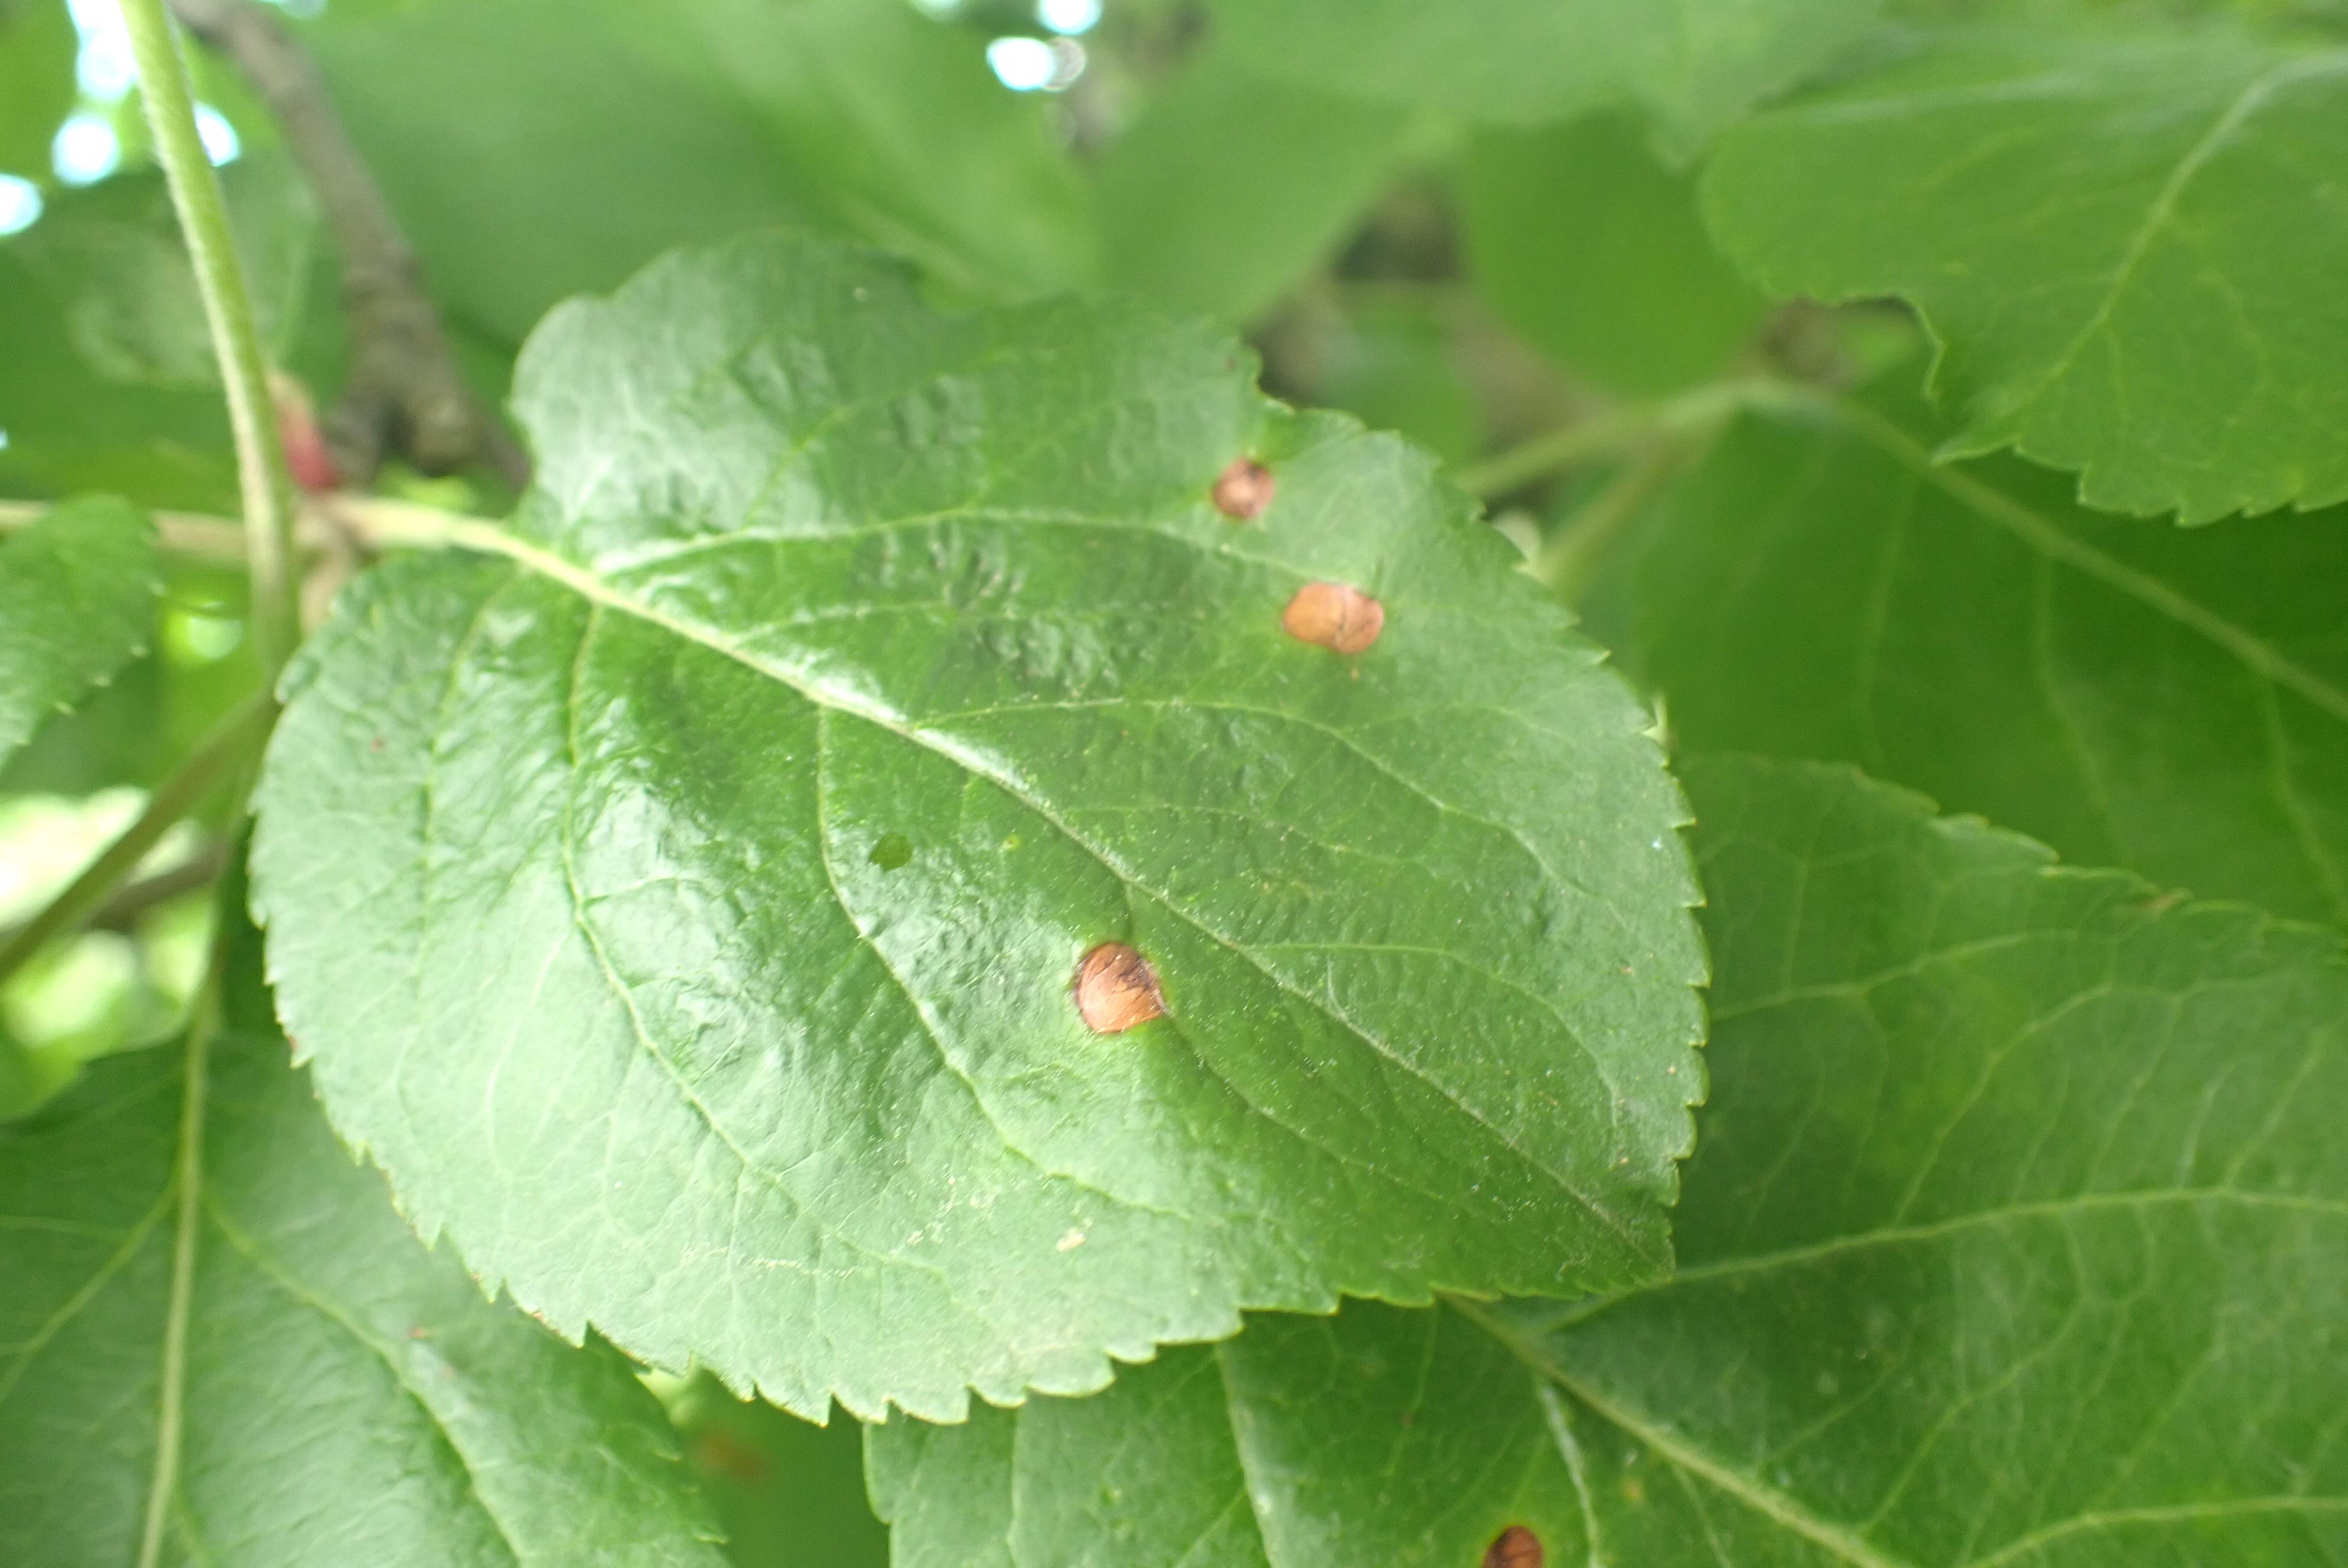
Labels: frog_eye_leaf_spot